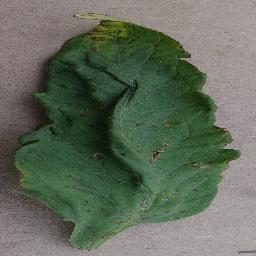
Label: Tomato___Bacterial_spot